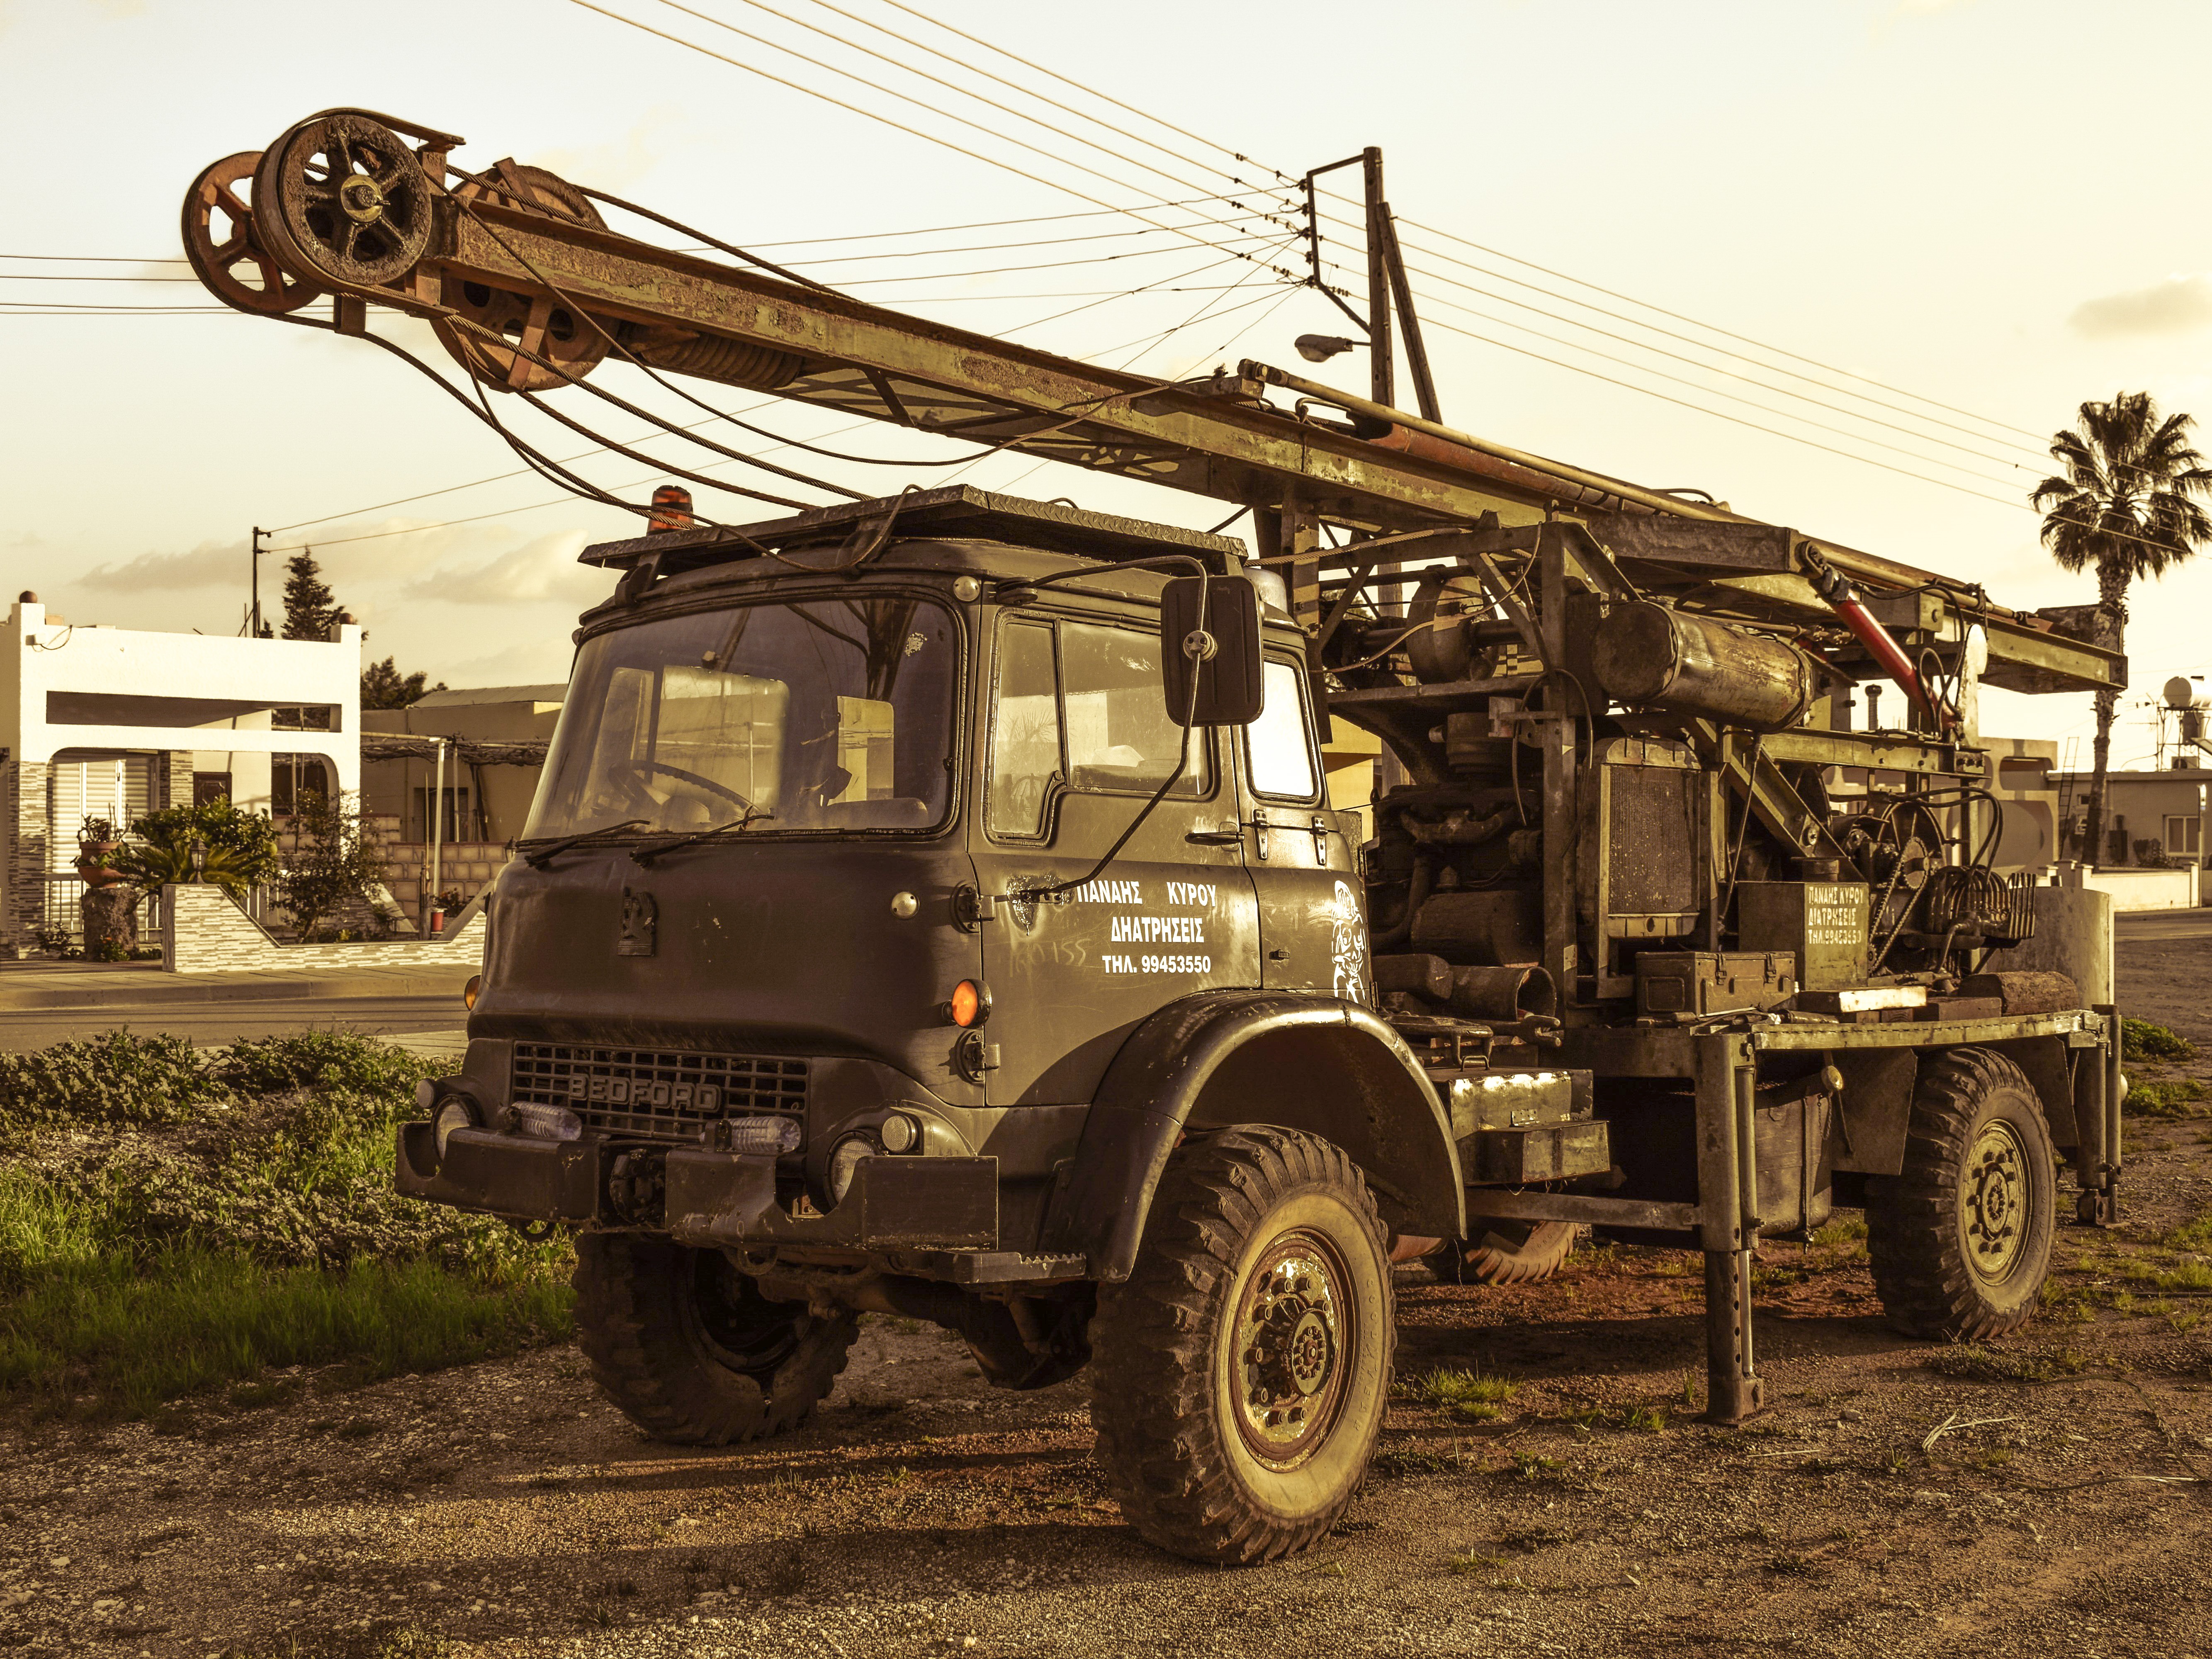
transport, truck, vehicle, drilling, construction equipment, land vehicle, drilling rig, off roading, military vehicle